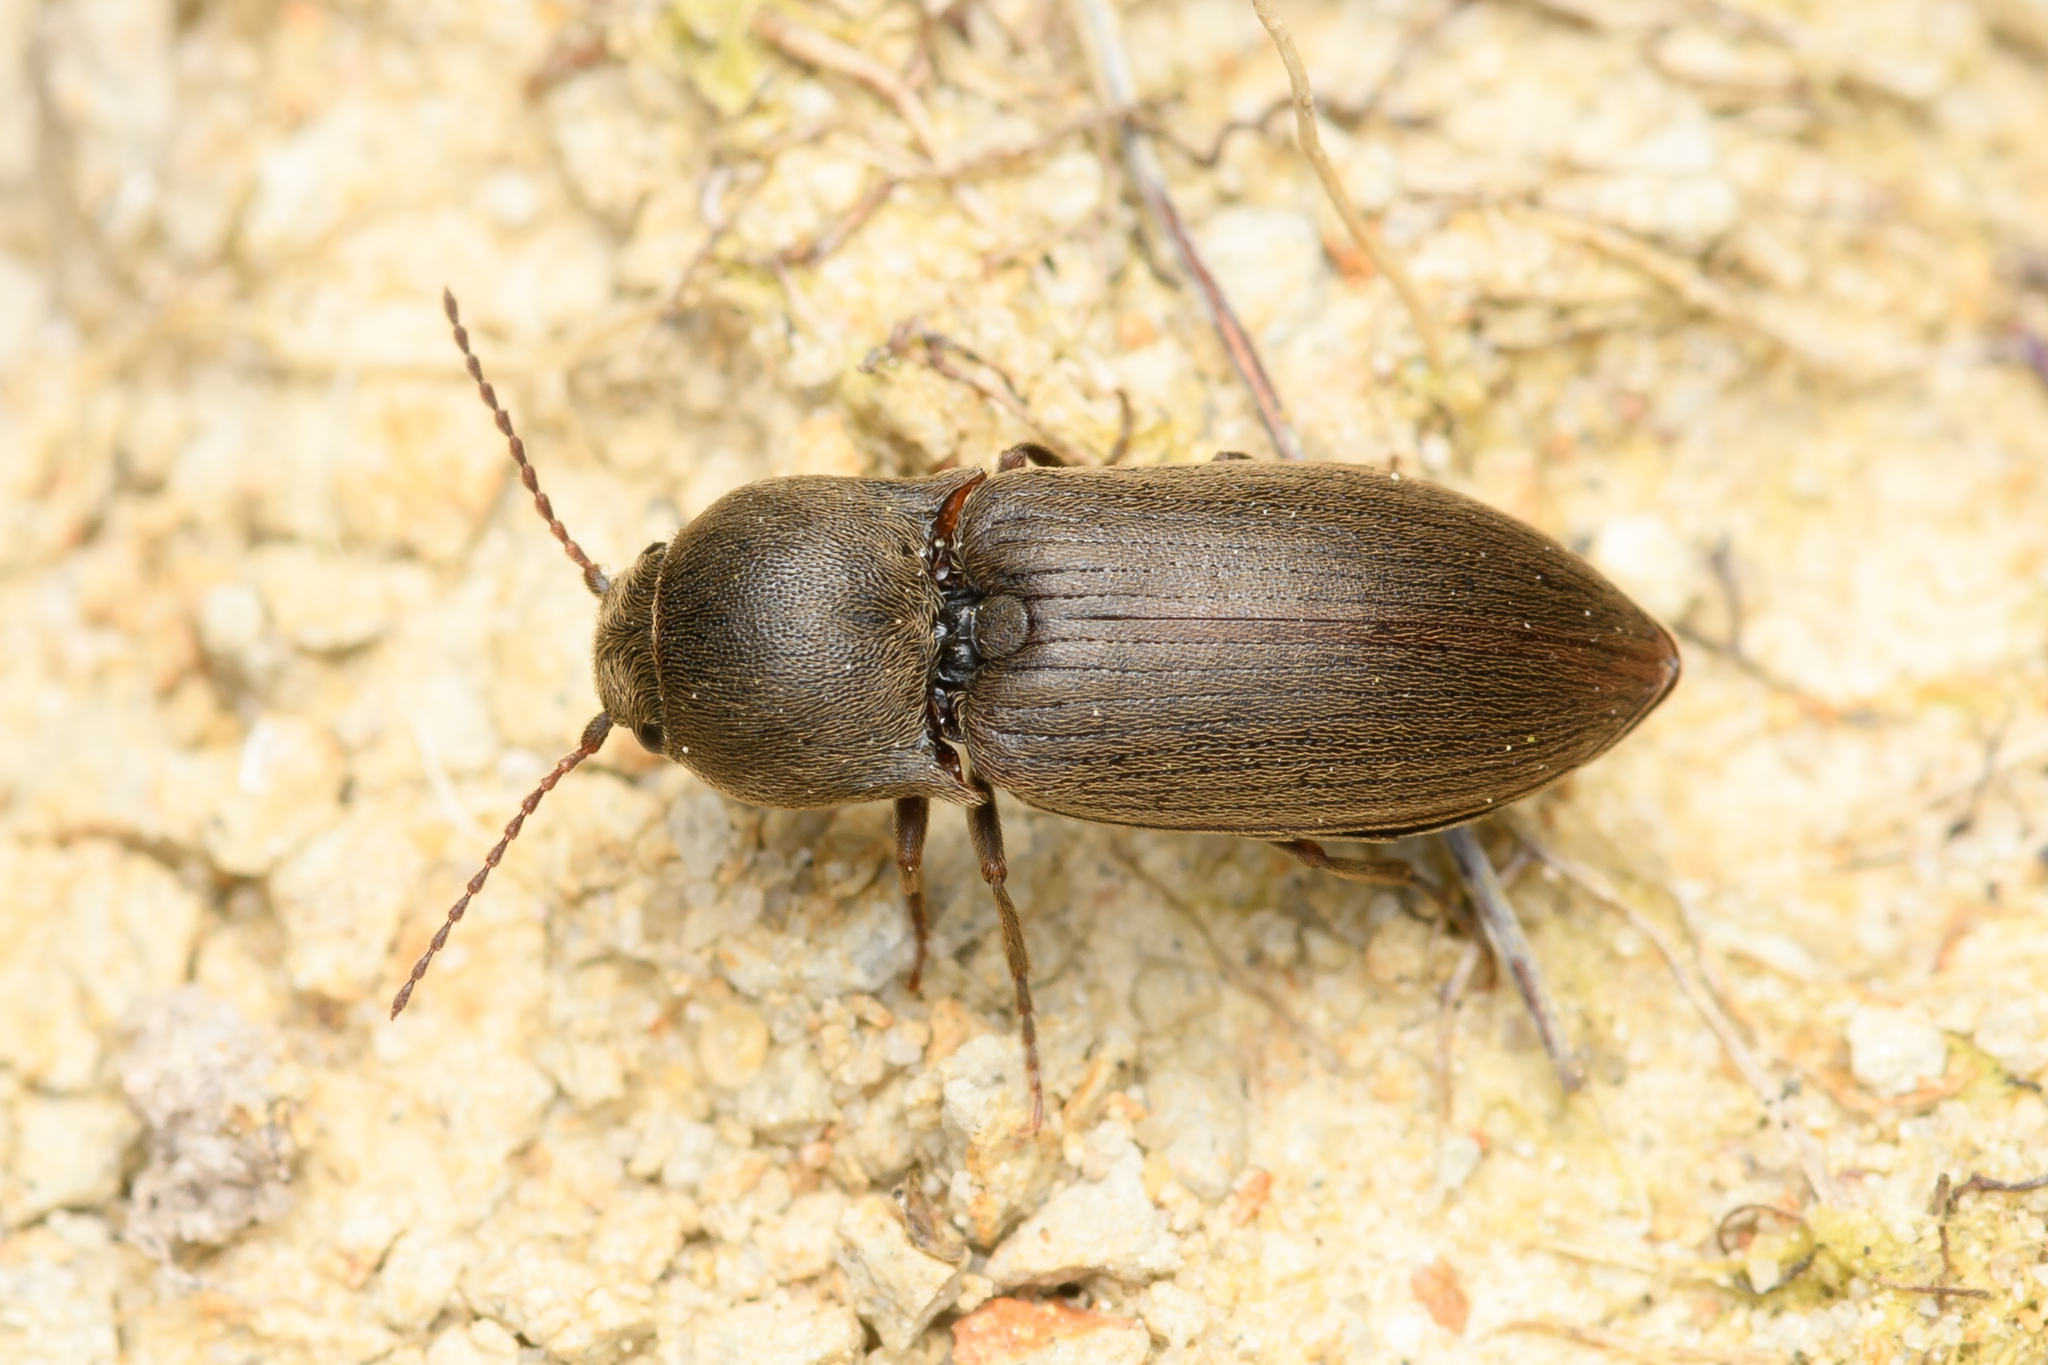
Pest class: clickbeetles_wireworms